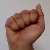
The image shows a hand gesture representing the letter 'A' in Indian Sign Language.